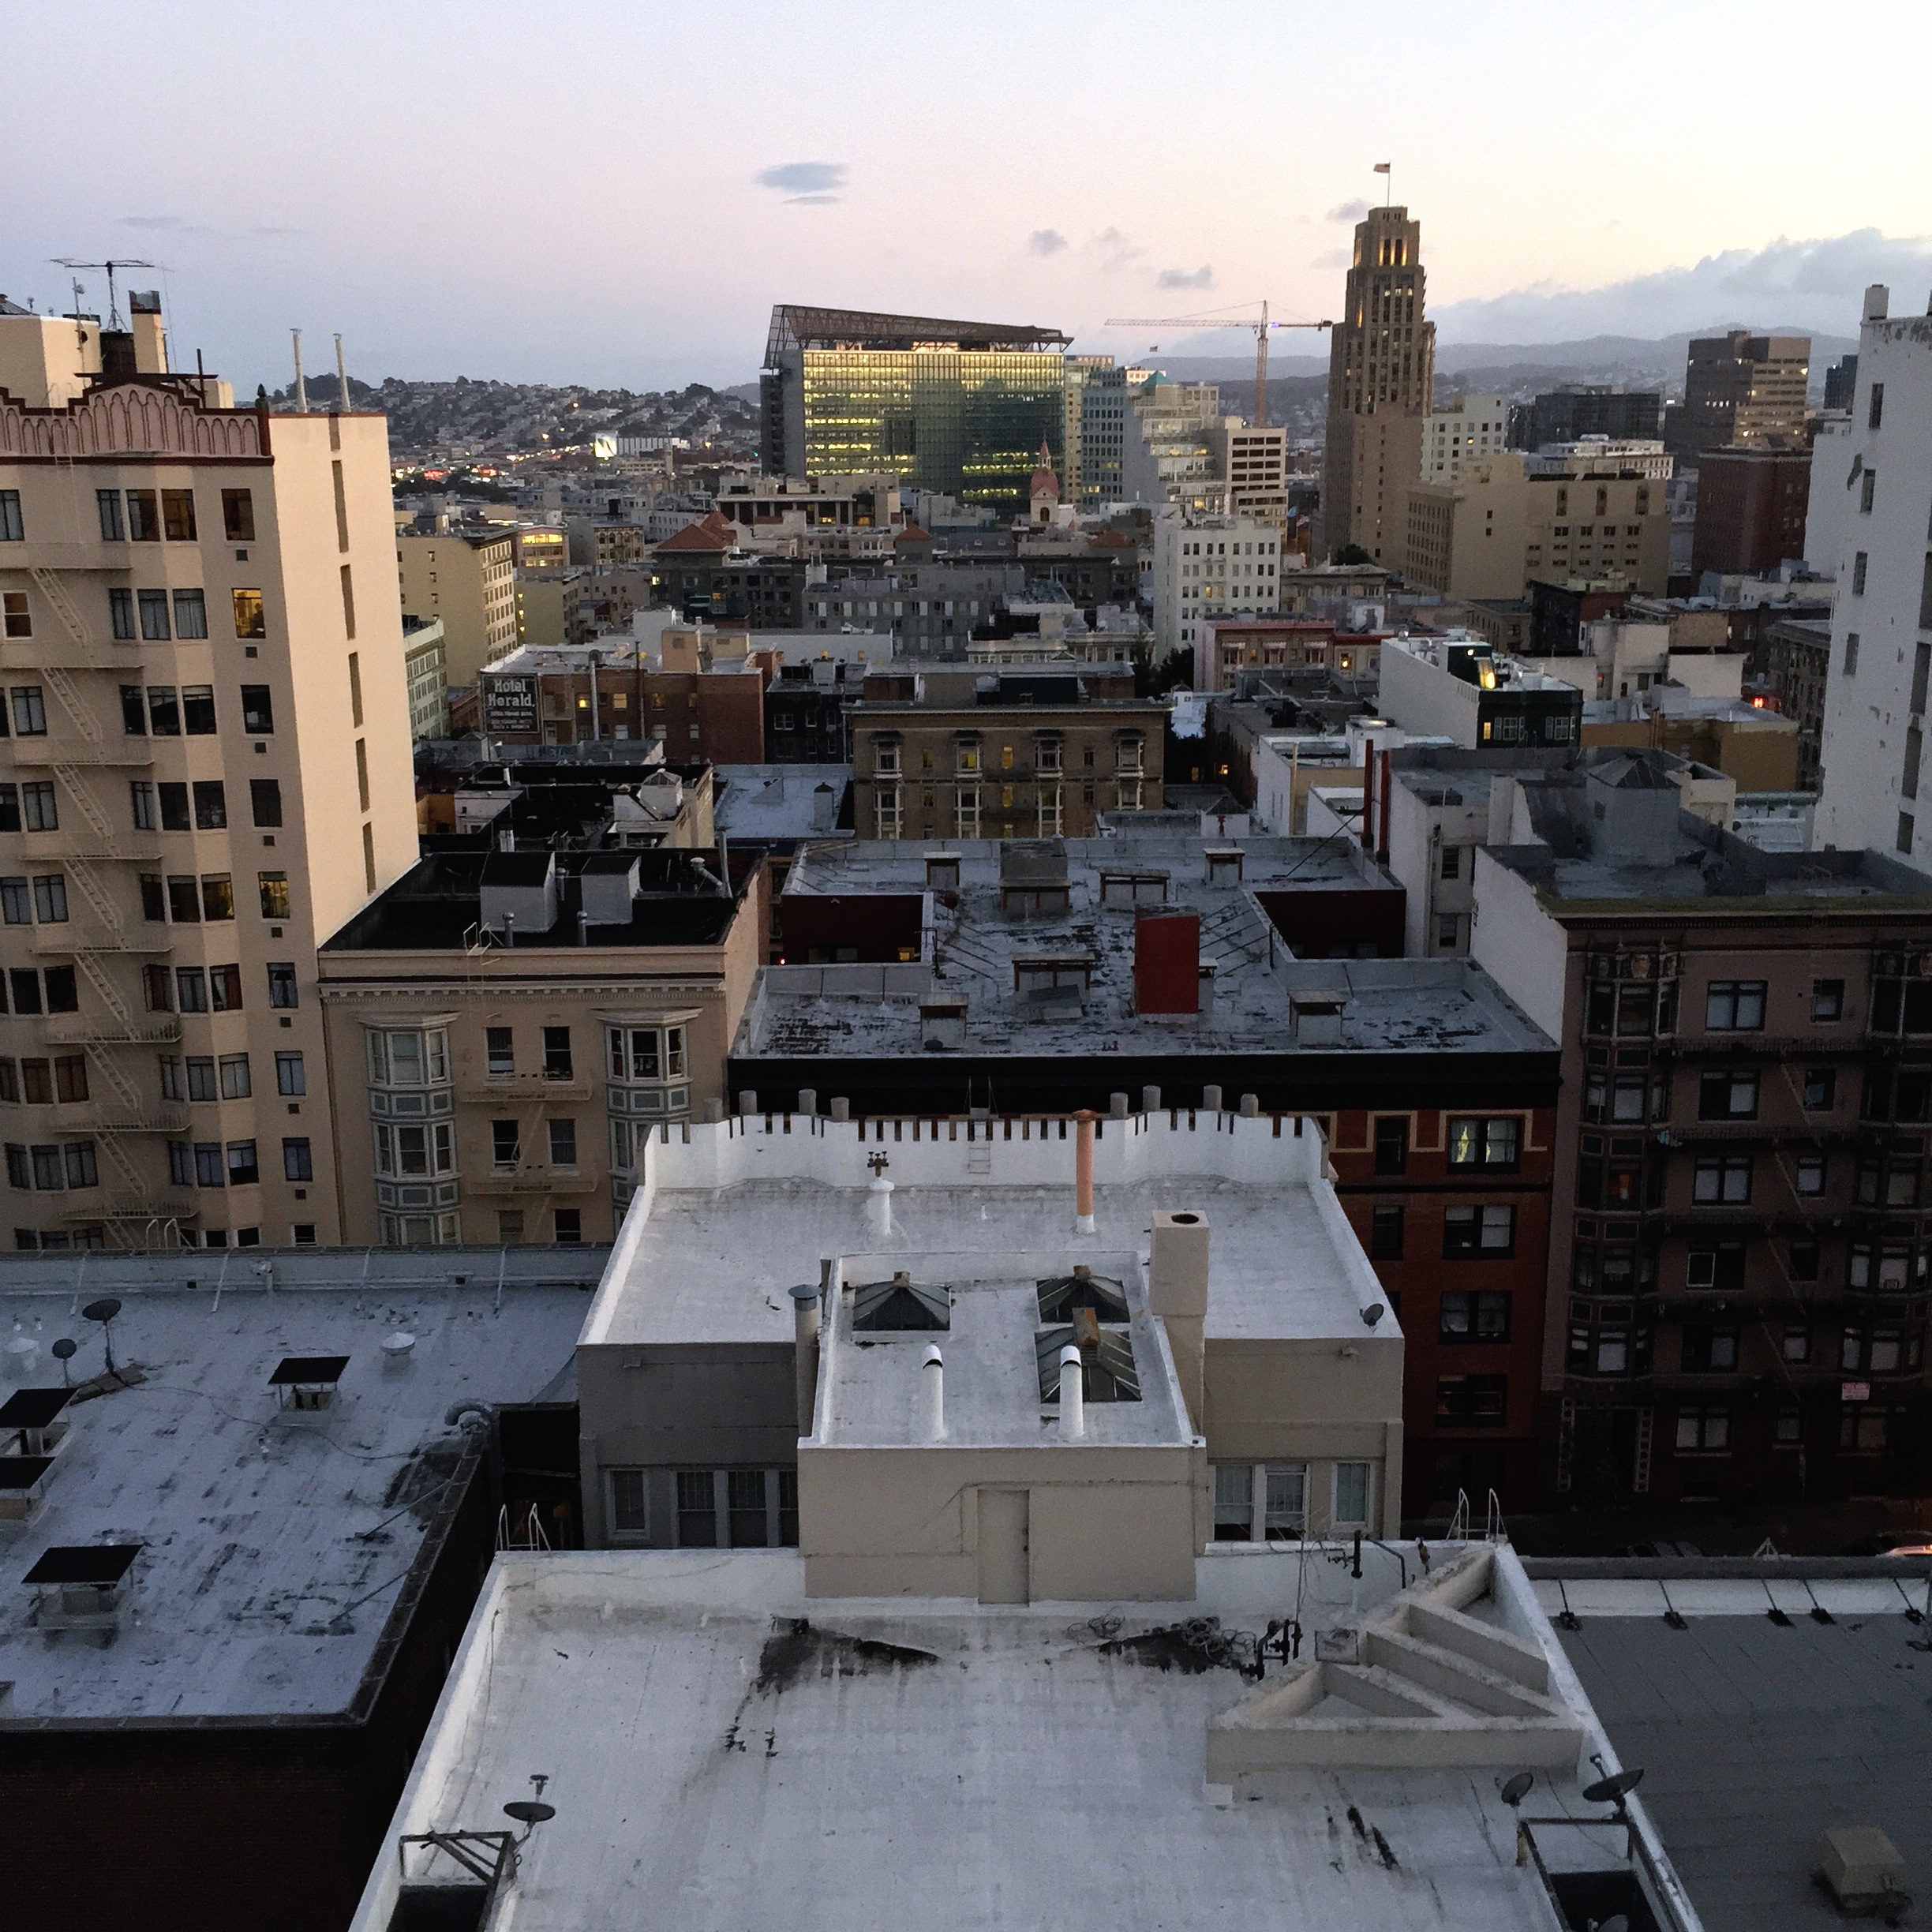
architecture, skyline, town, roof, city, skyscraper, cityscape, downtown, tower, tower block, aerial photography, urban area, human settlement